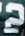
Number: 2